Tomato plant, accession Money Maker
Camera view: tilt-top (135 deg); turntable rotation: 60 degrees
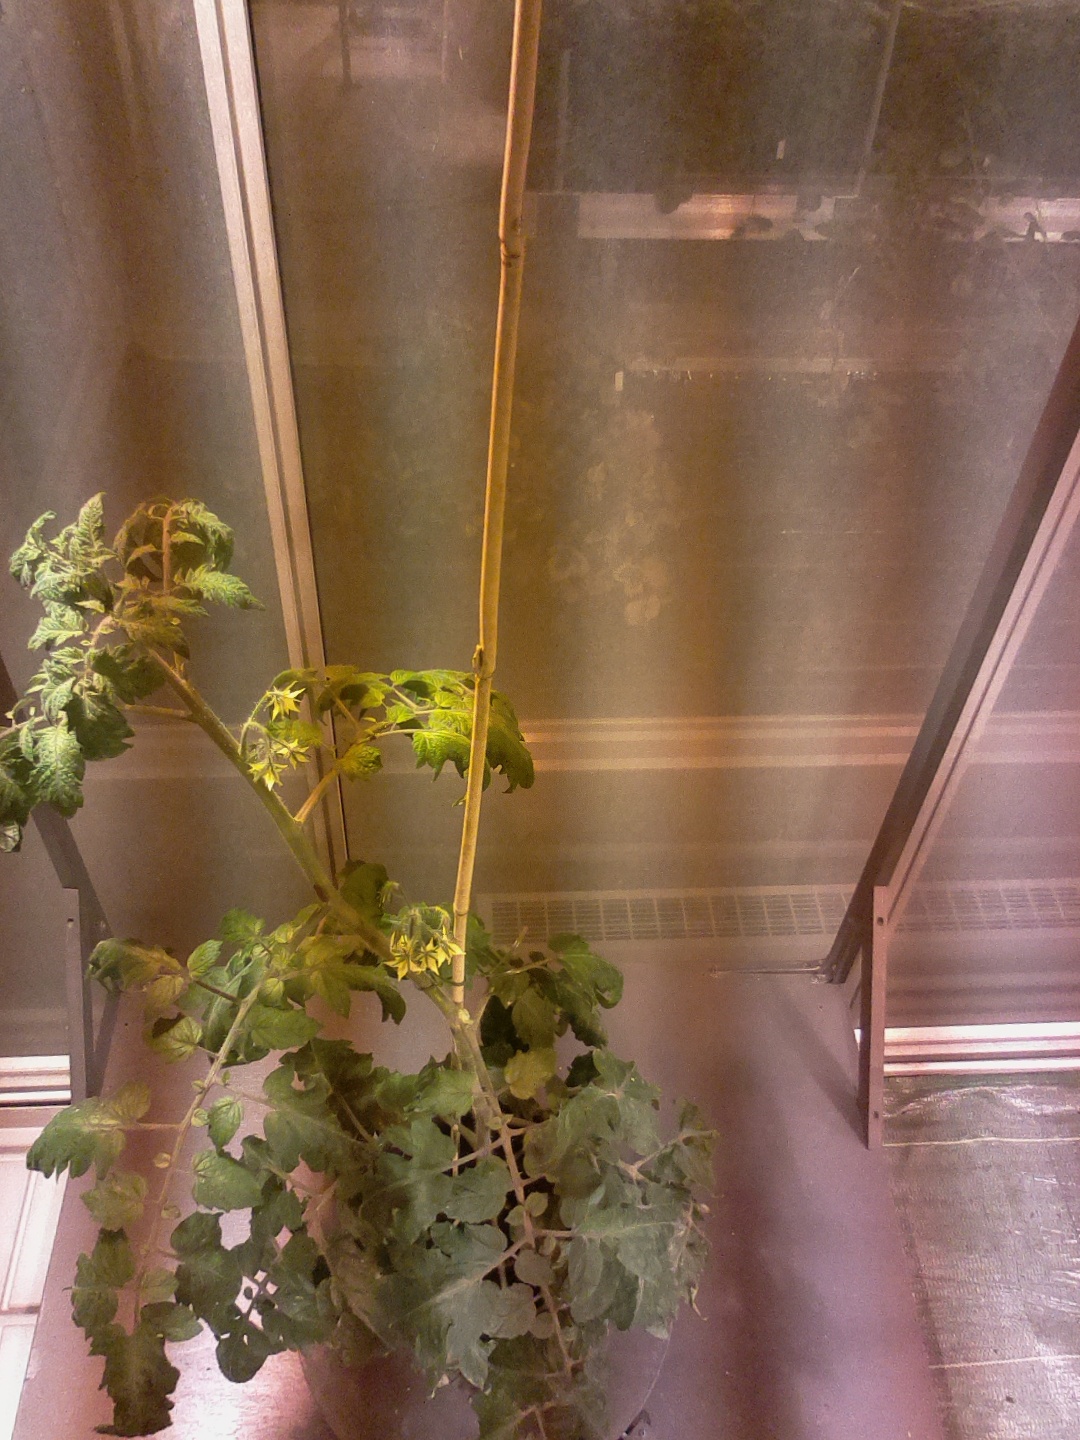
BBCH growth stage 68: Full flowering, 80%-90% of flowers open, more petals falling